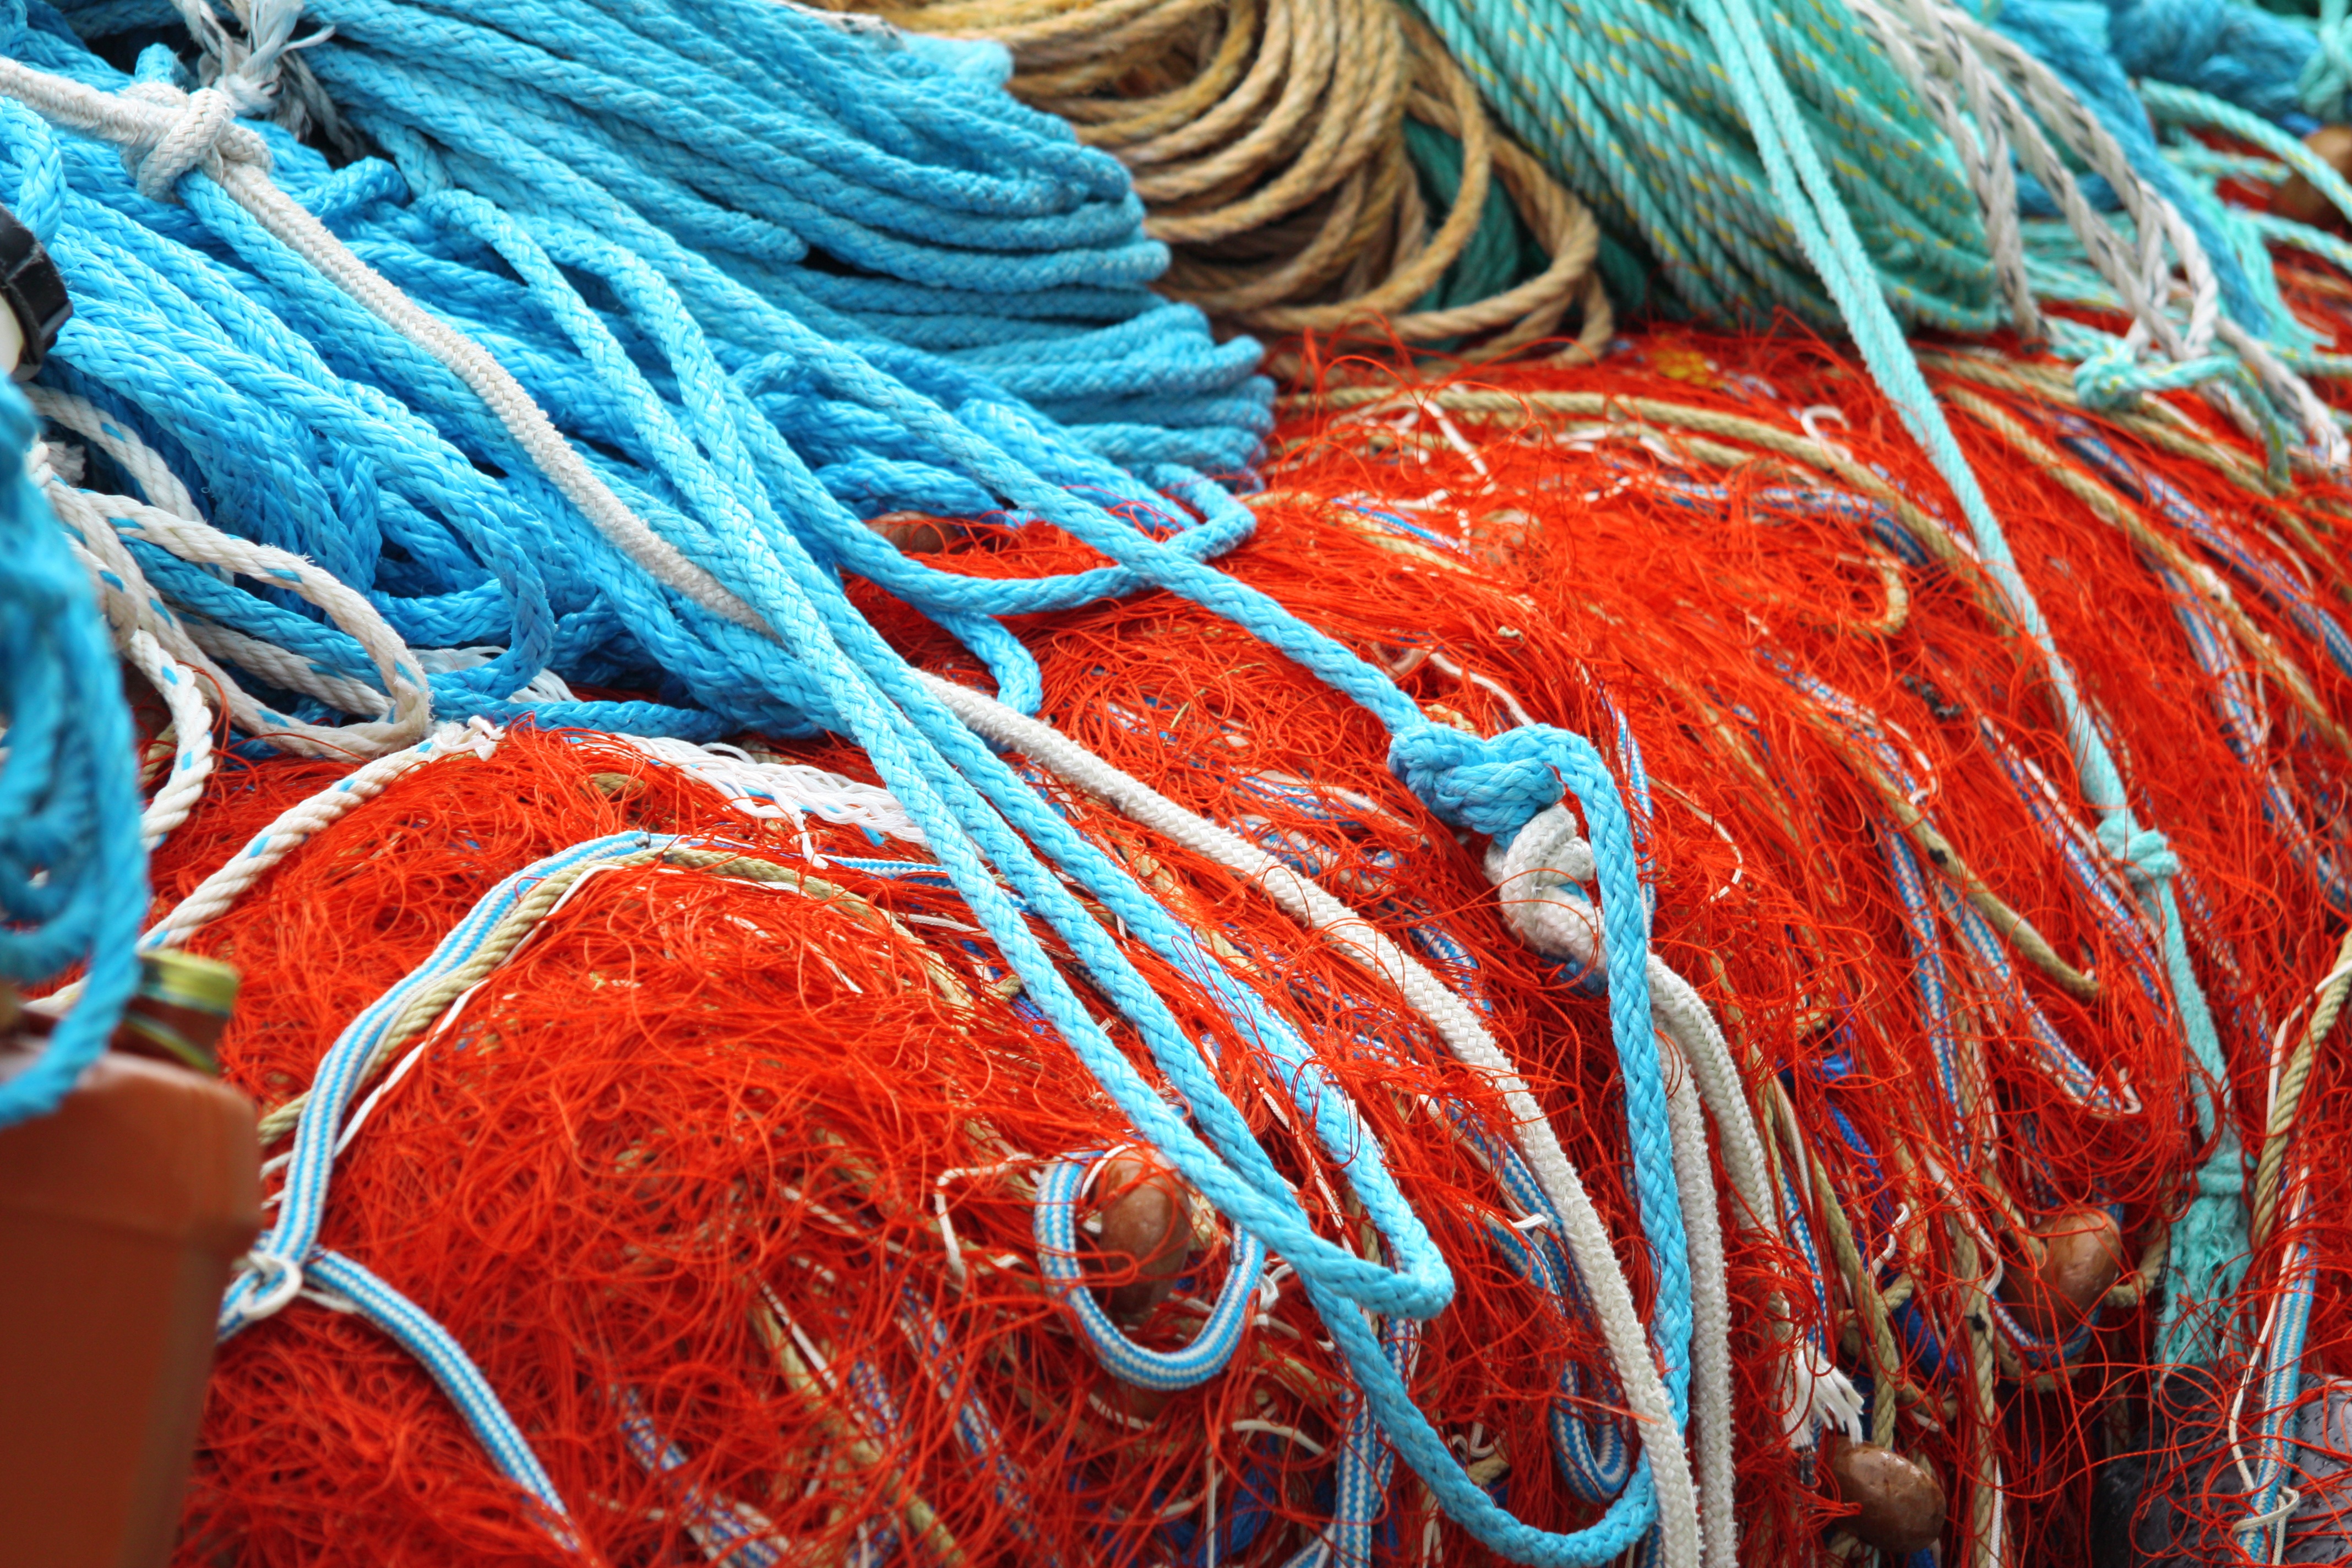
rope, red, fishing, color, material, thread, textile, art, colors, boats, netting, marin